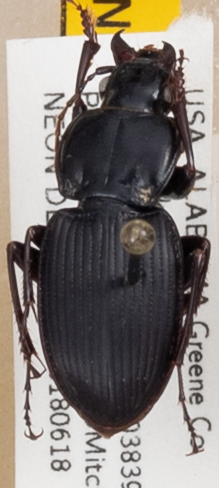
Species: Cyclotrachelus convivus
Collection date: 2018-06-18
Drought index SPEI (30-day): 0.866
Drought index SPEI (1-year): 0.664
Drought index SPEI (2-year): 0.018